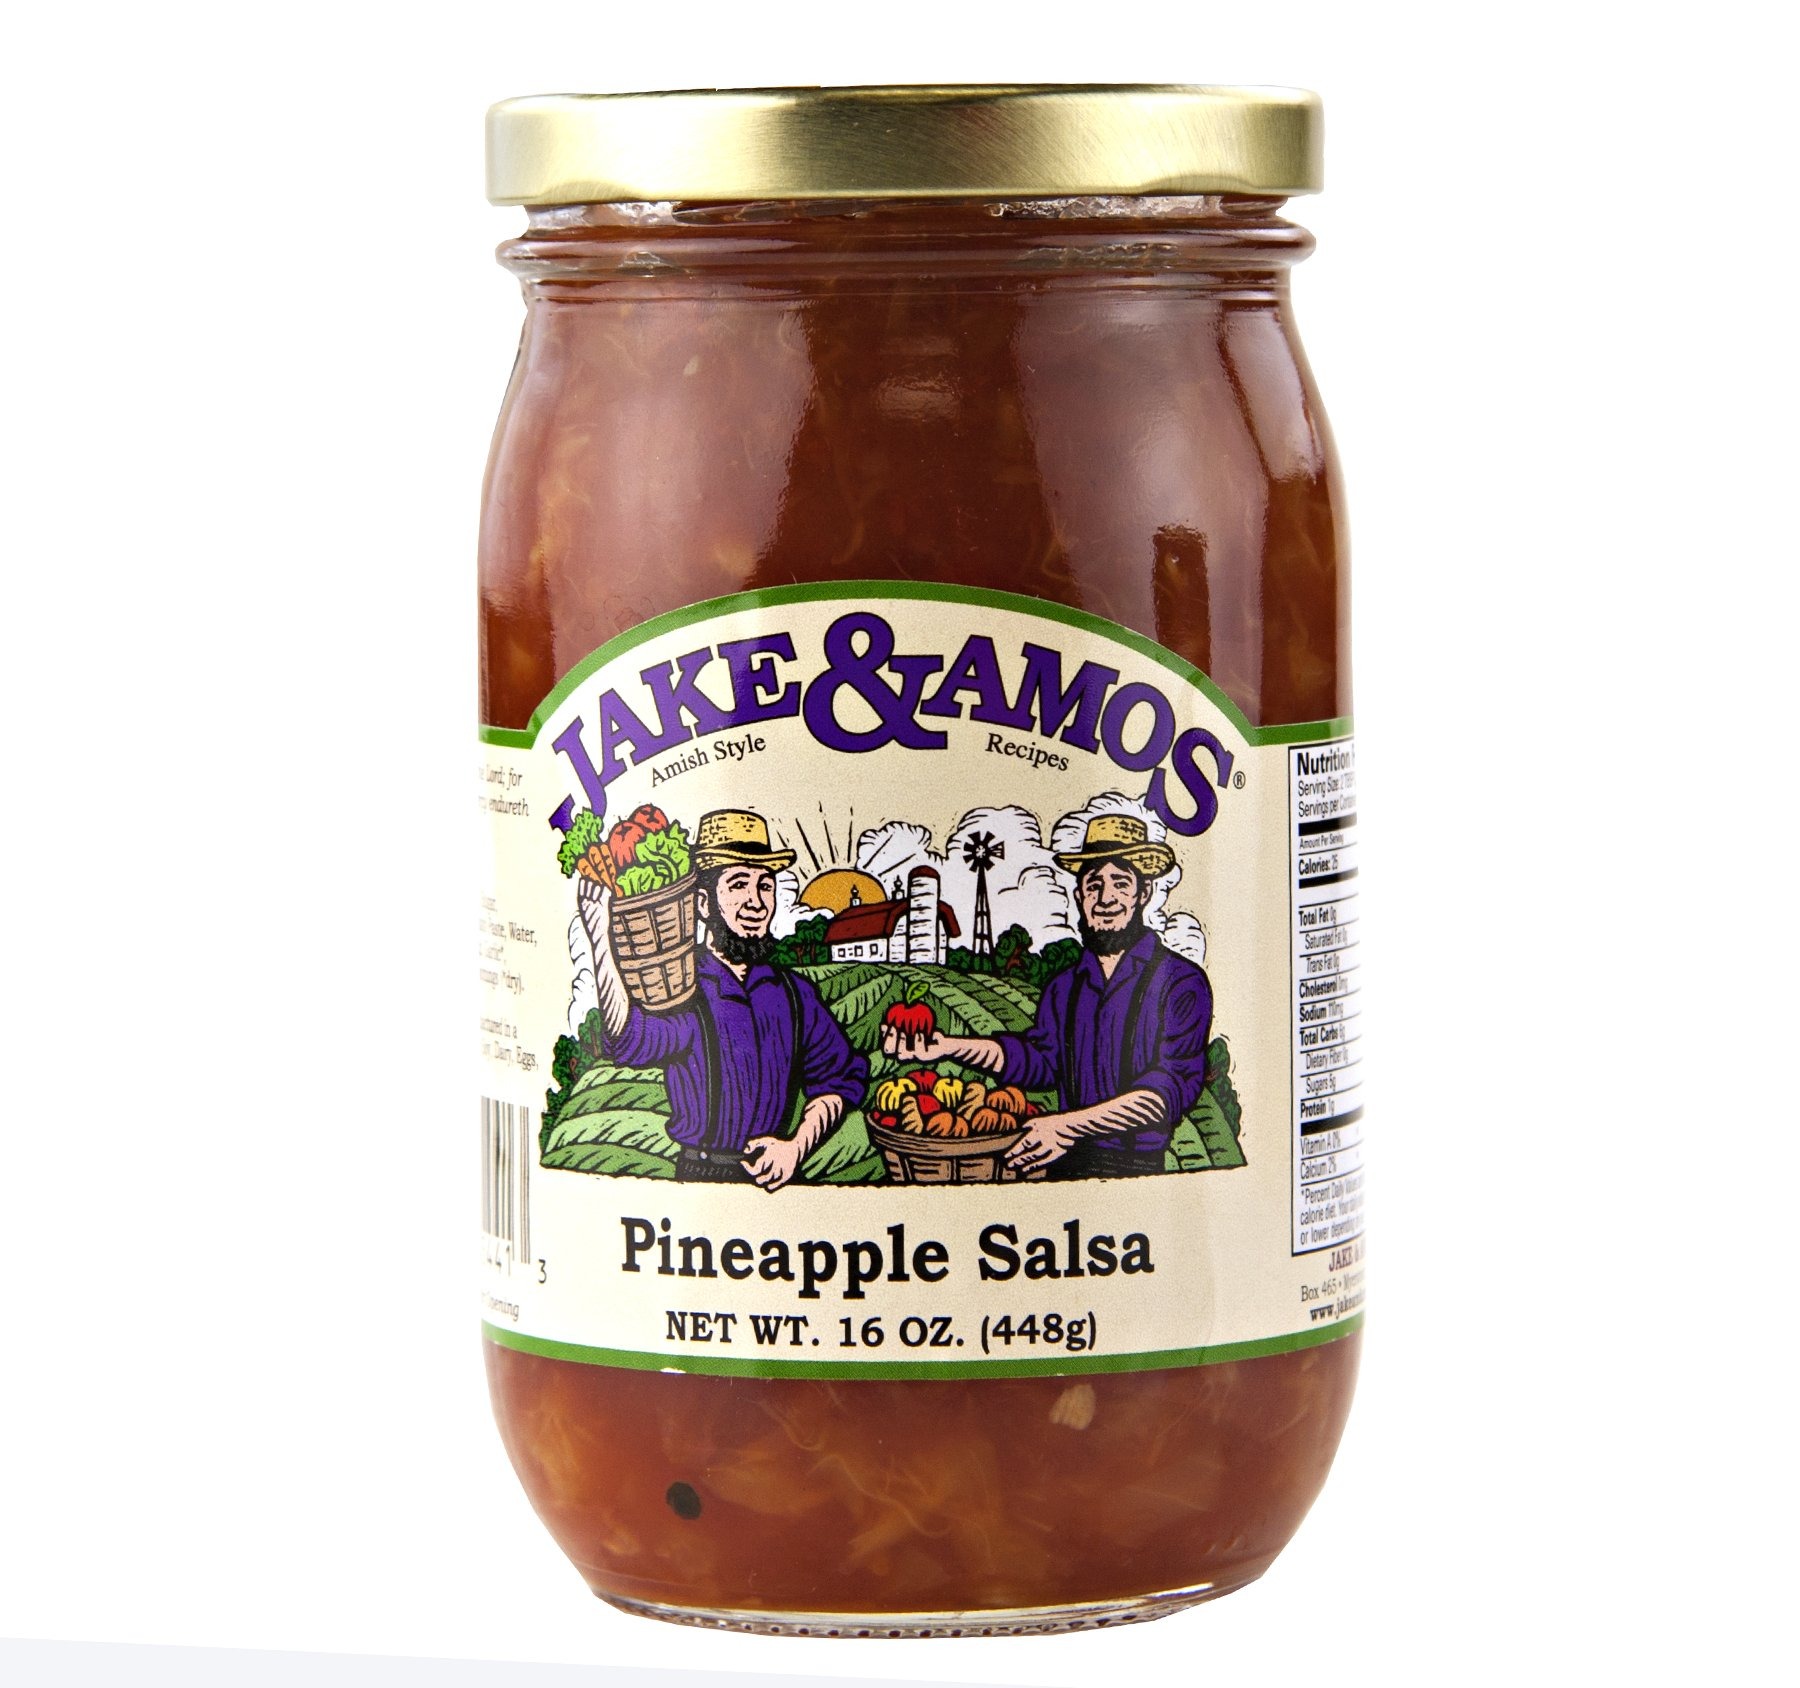
Item Name: Jake & Amos Pineapple Salsa 16 oz. (3 Jars)
Value: 48.0
Unit: Ounce

Price: 39.99